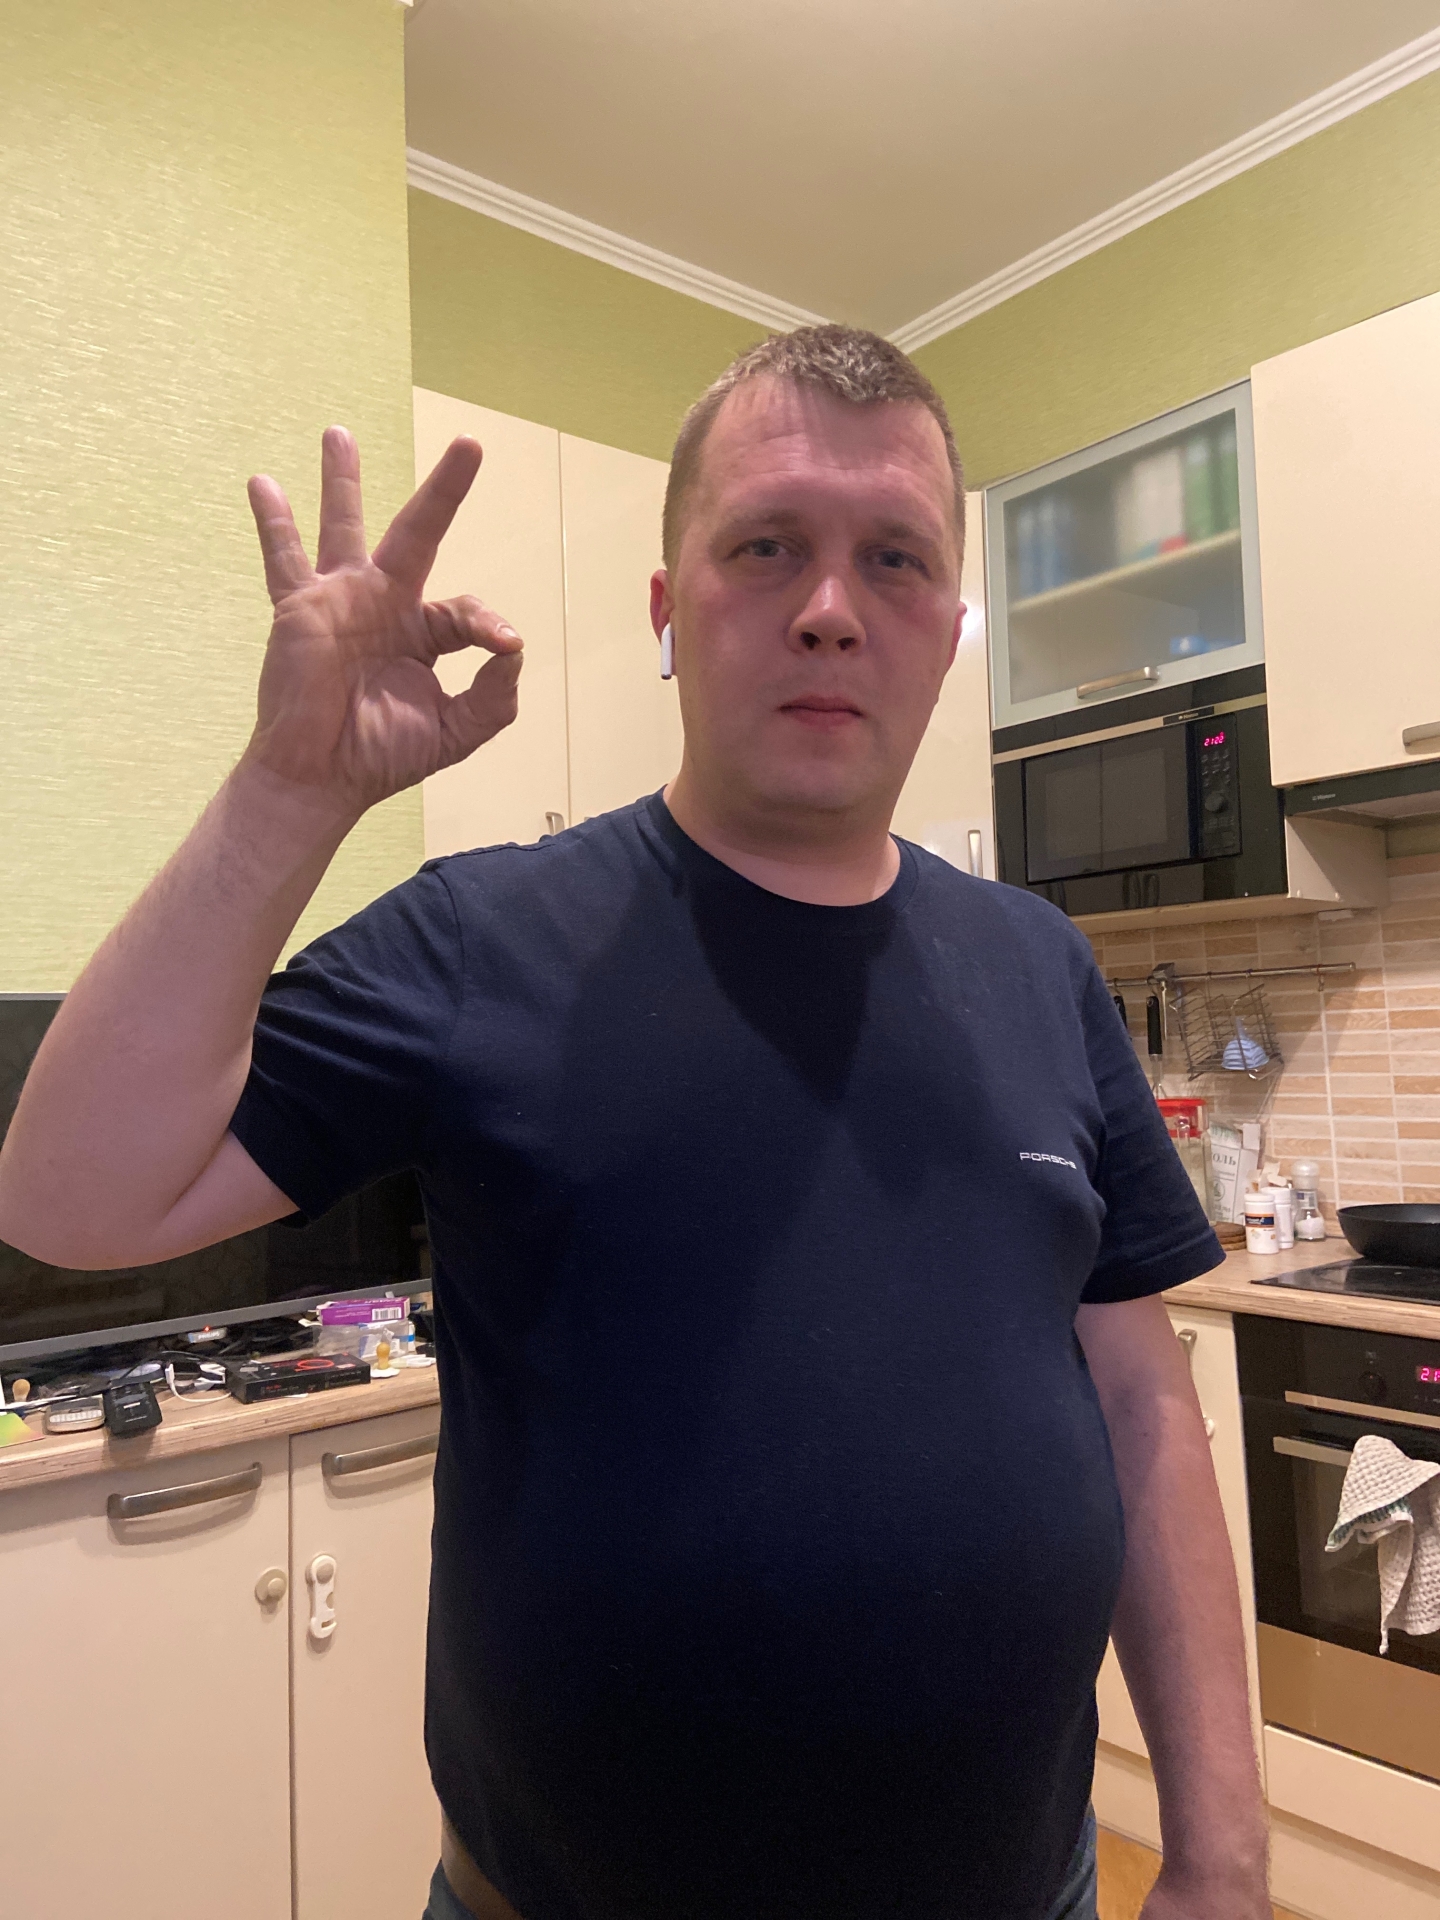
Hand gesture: ok